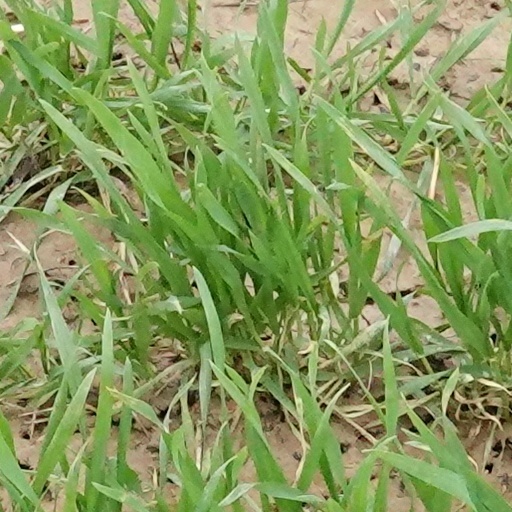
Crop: wheat